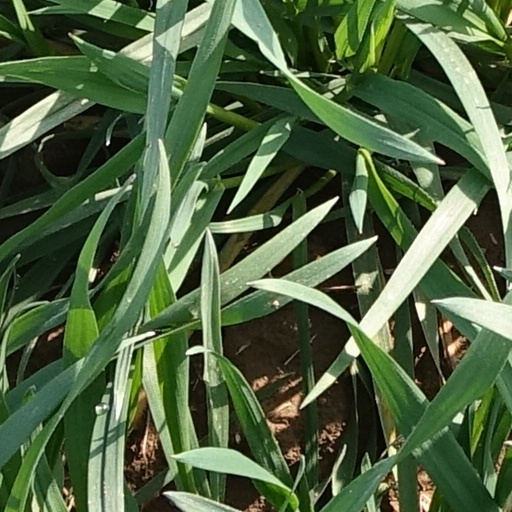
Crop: wheat